Cosmos: A Spacetime Odyssey

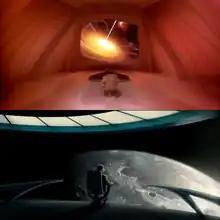
Interior of the "Ship of the Imagination": top, from the original 1980 "" series, with Carl Sagan in the chair; bottom, from the 2014 series, with Neil deGrasse Tyson in the chair.

In a "Point of Inquiry" interview, Tyson discussed their goal of capturing the "spirit of the original "Cosmos"", which he describes as "uplifting themes that called people to action". Druyan describes the themes of wonder and skepticism they are infusing into the scripts, in an interview with "Skepticality", "In order for it to qualify on our show it has to touch you. It still has to be rigorously good science—no cutting corners on that. But then, it also has to be that equal part skepticism and wonder both." In a "Big Picture Science" interview, Tyson credits the success of the original series for the proliferation of science programming, "The task for the next generation of "Cosmos" is a little bit different because I don't need to teach you textbook science. There's a lot of textbook science in the original "Cosmos", but that's not what you remember most. What most people who remember the original series remember most is the effort to present science in a way that has meaning to you that can influence your conduct as a citizen of the nation and of the world—especially of the world." Tyson states that the new series will contain both new material and updated versions of topics in the original series, but primarily, will service the "needs of today's population". "We want to make a program that is not simply a sequel to the first, but issues forth from the times in which we are making it, so that it matters to those who is this emergent 21st century audience." Tyson considered that recent successes of science-oriented shows like "The Big Bang Theory" and "", along with films like "Gravity", showed that "science has become mainstream" and expects "Cosmos" "will land on hugely fertile ground".